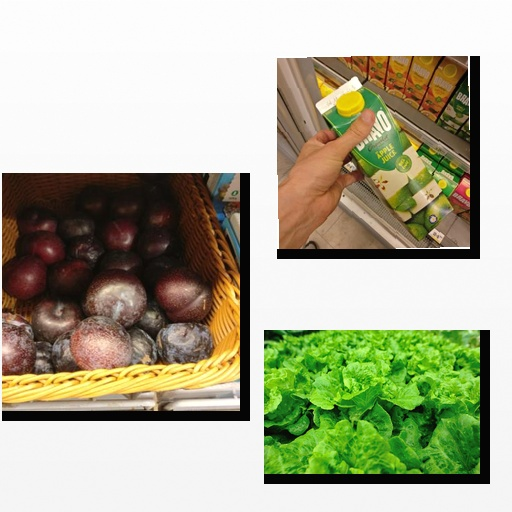
Food items: apple_juice, lettuce, plum